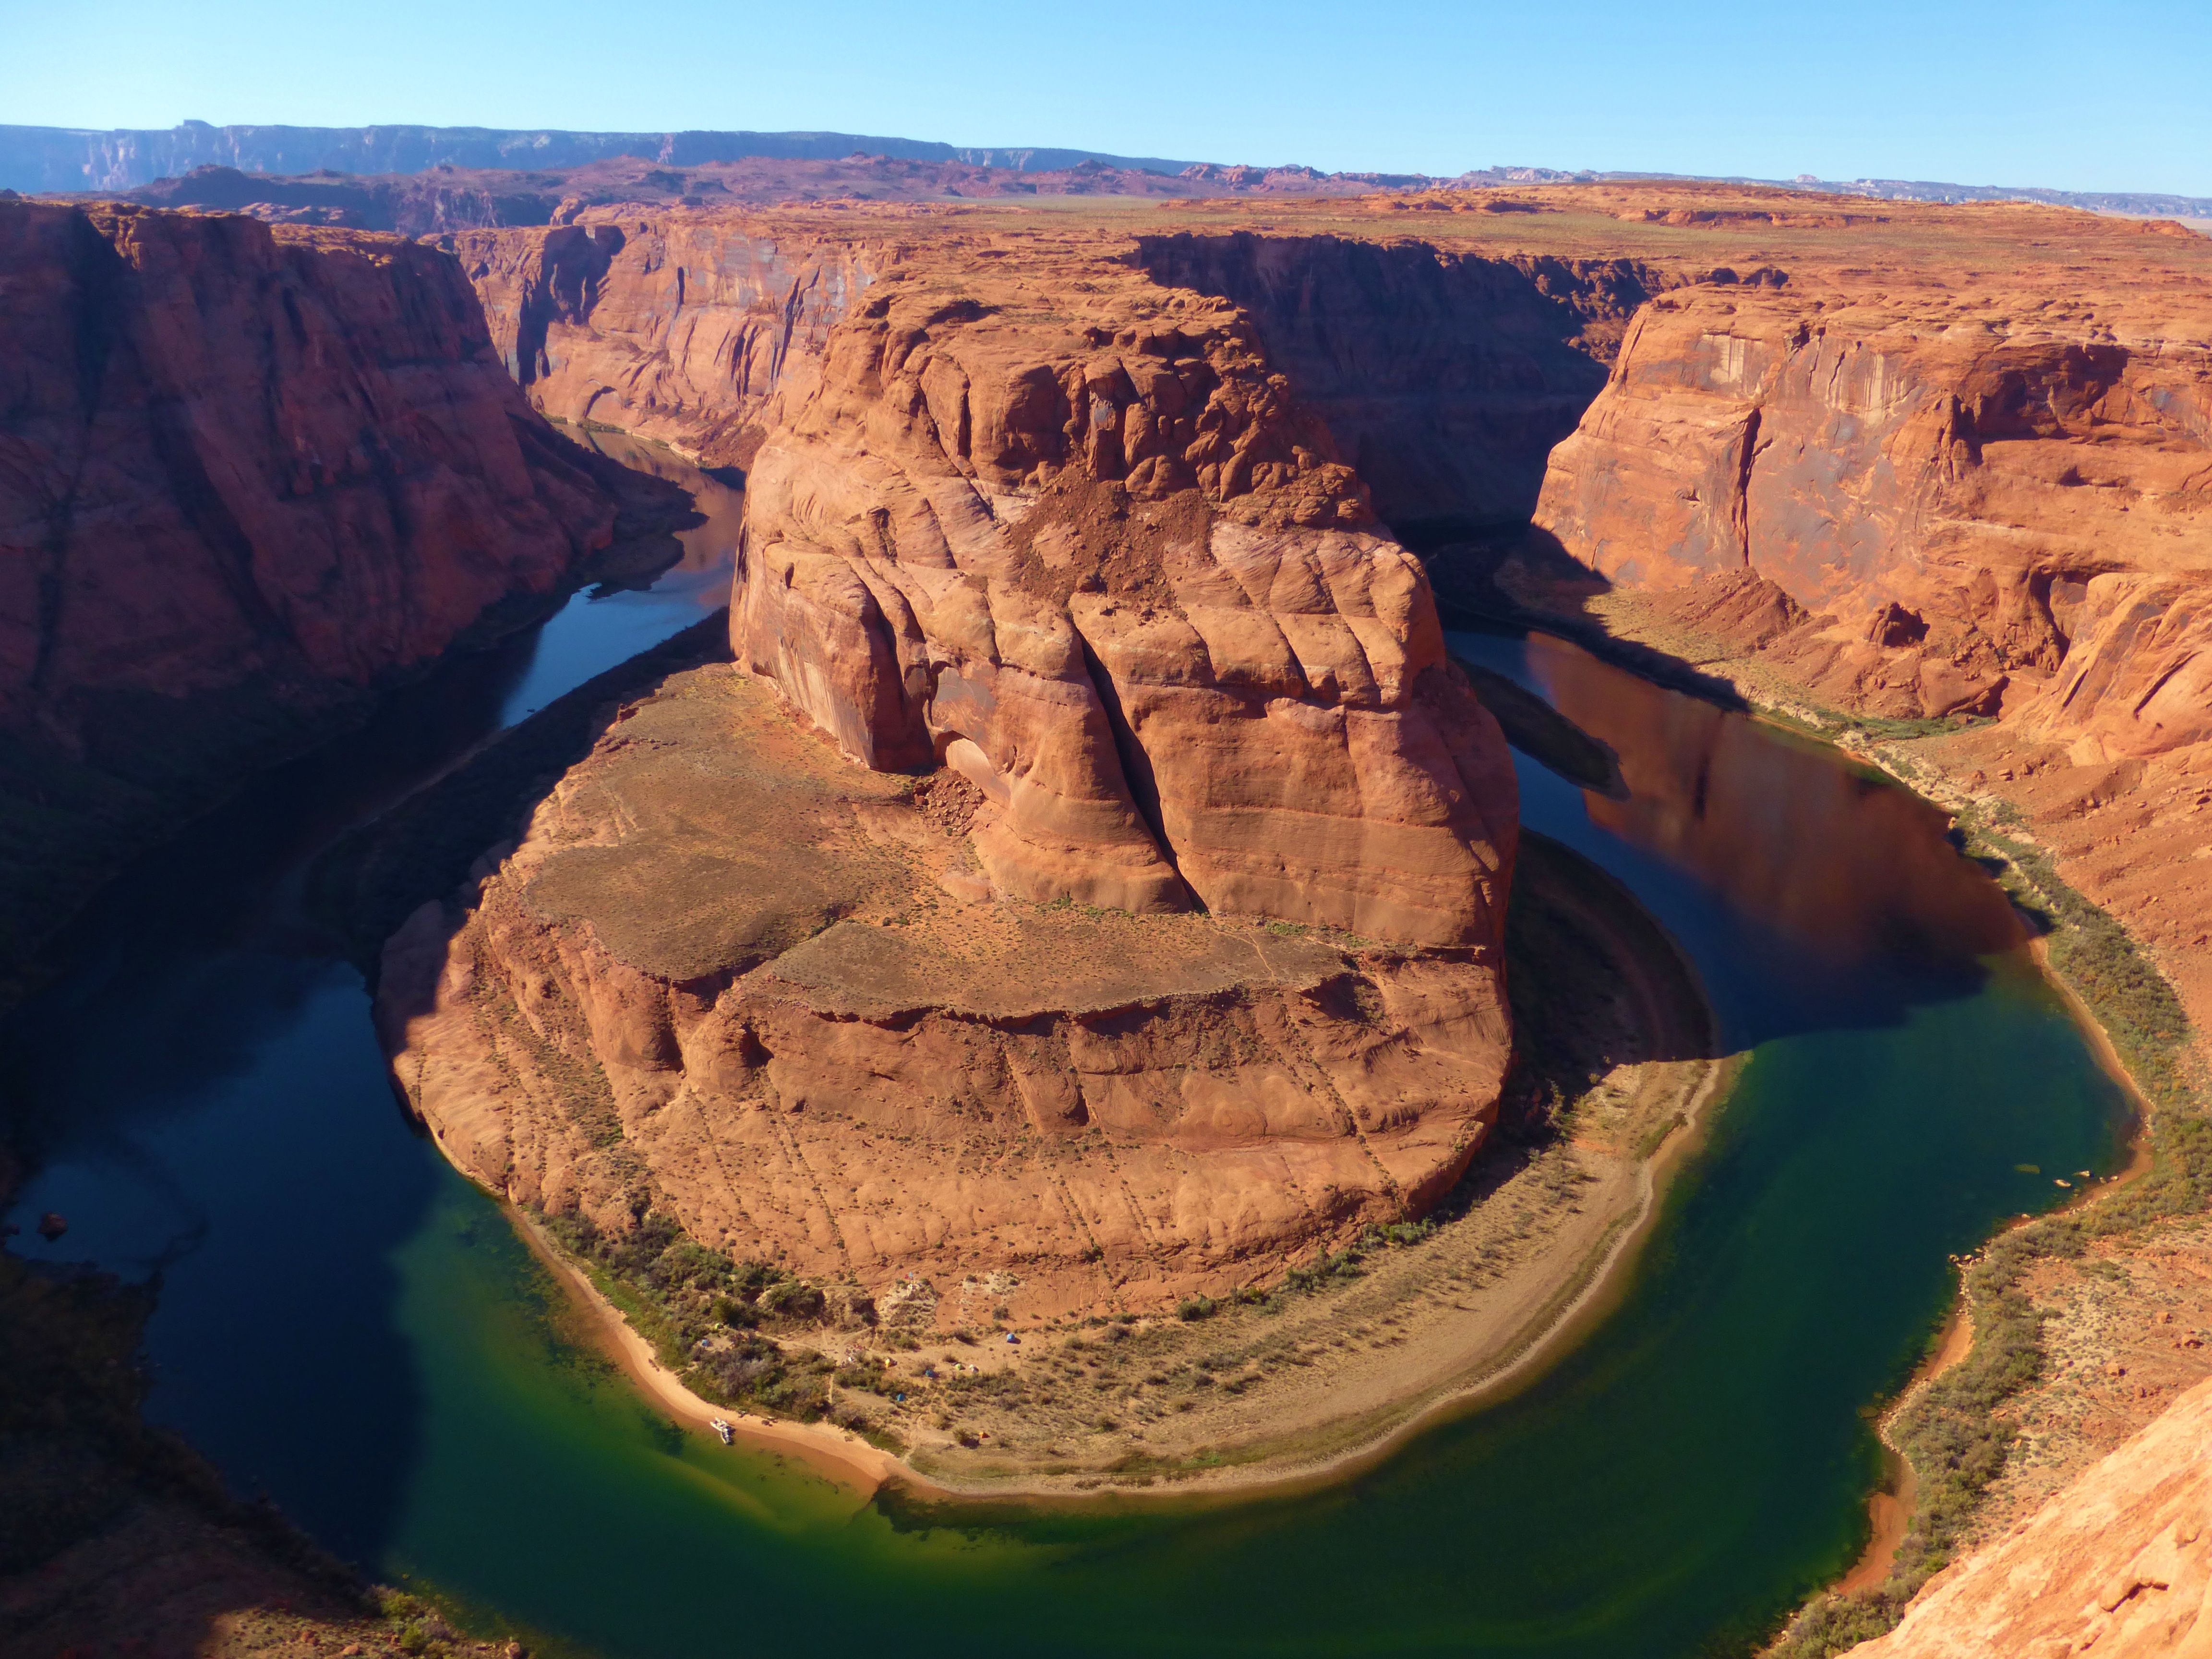
water, rock, formation, cliff, usa, america, soil, gorge, canyon, terrain, page, arizona, places of interest, geology, badlands, plateau, horseshoe bend, wadi, landform, colorado river, geographical feature, horse shoe bend